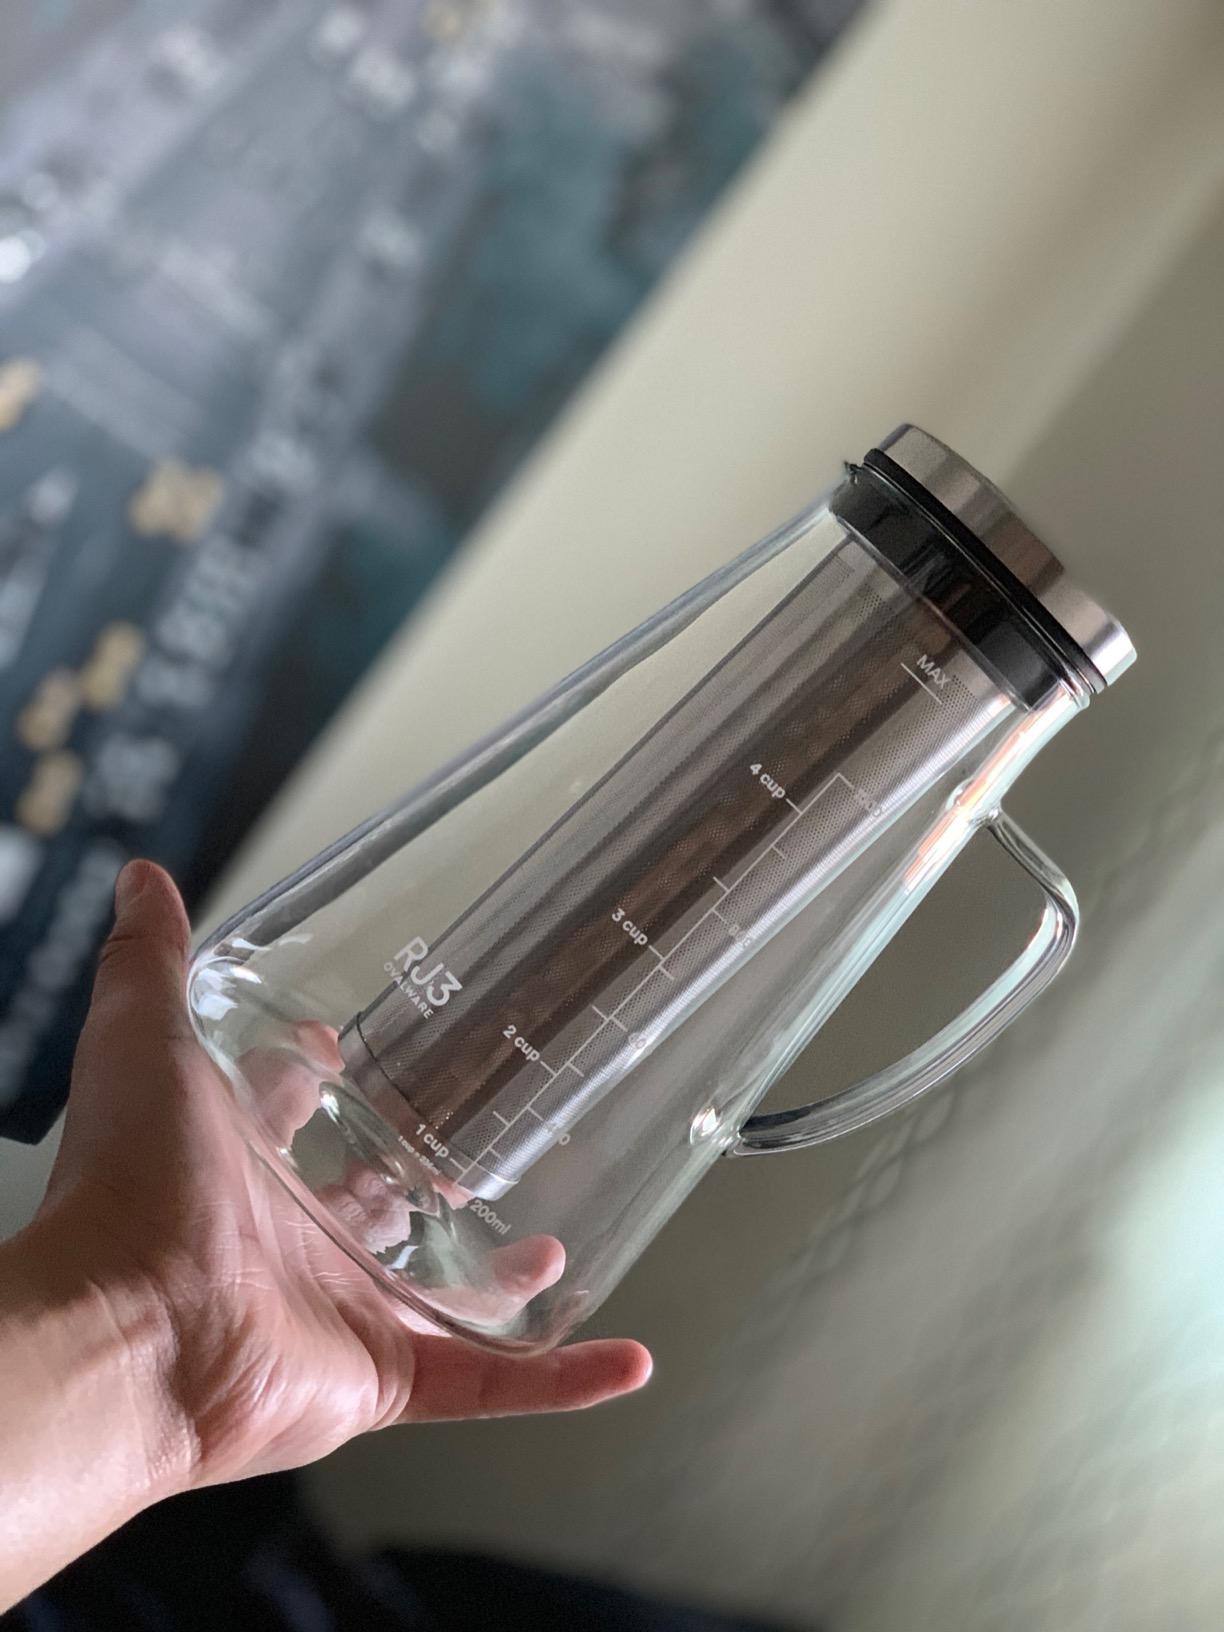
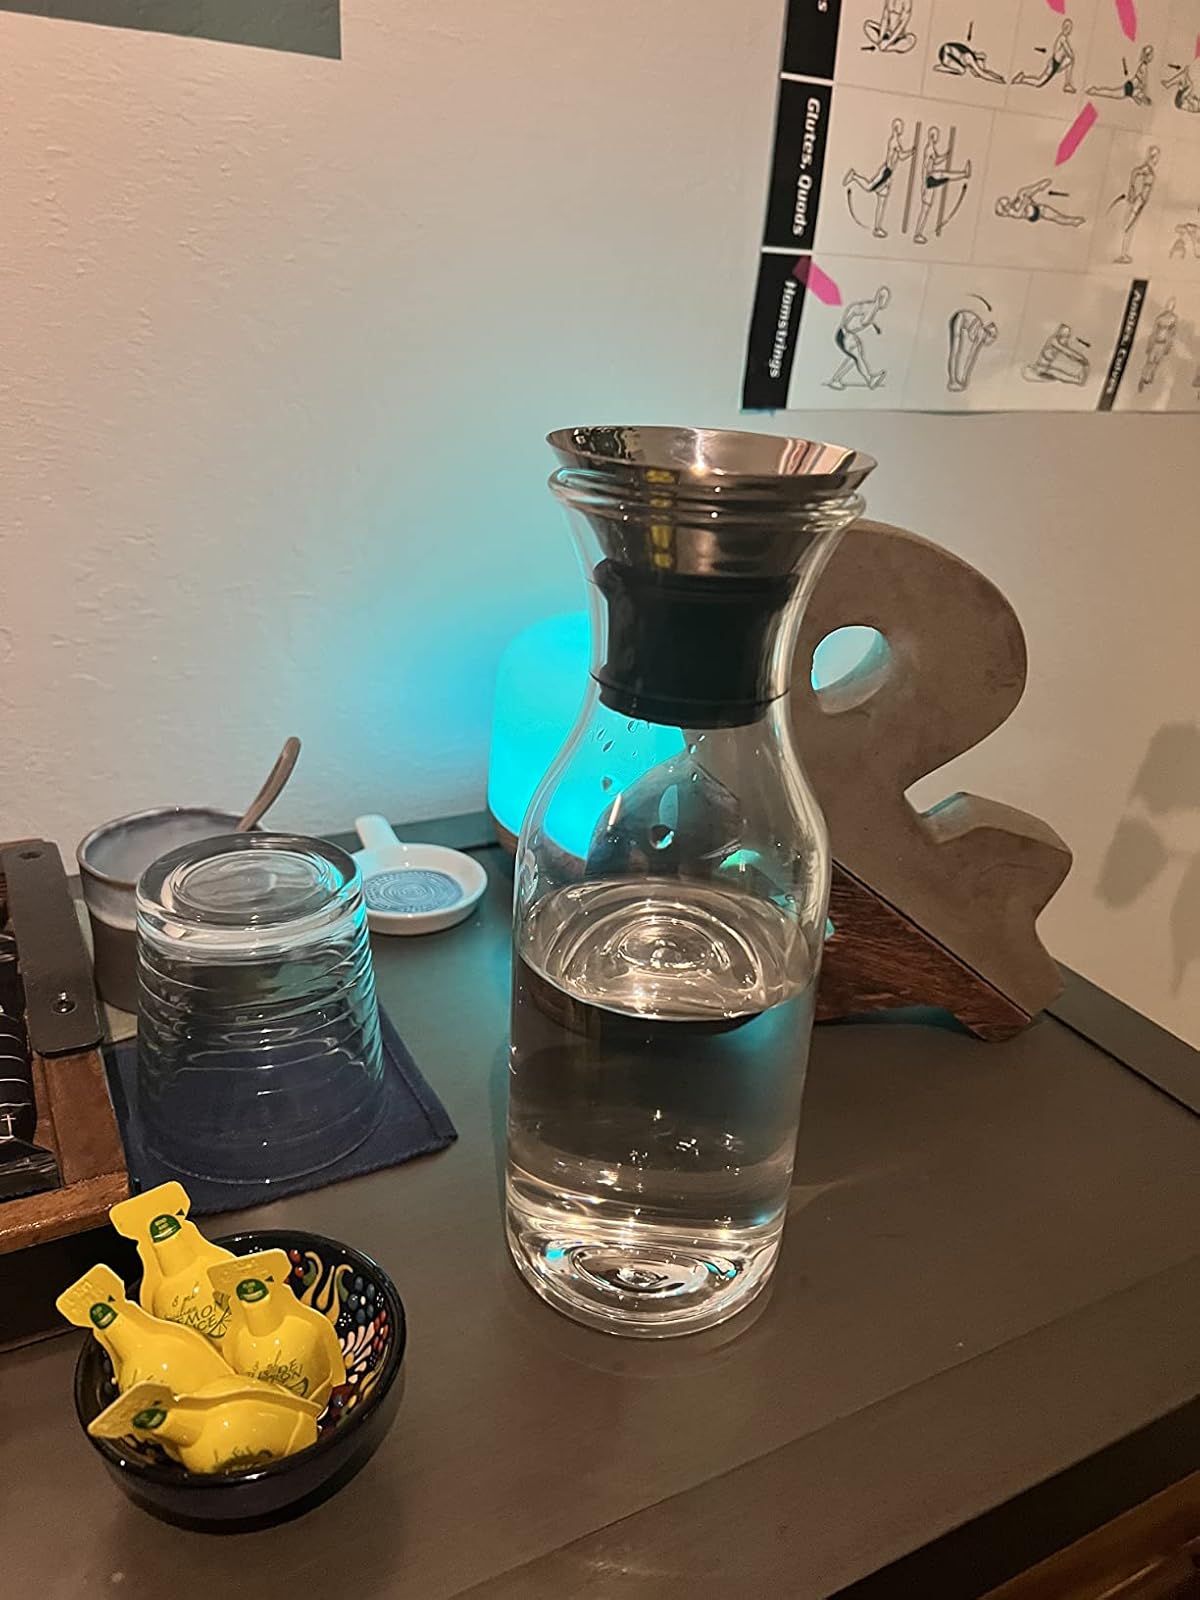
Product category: items_tea
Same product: no